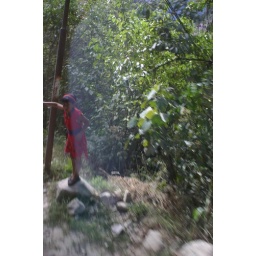
The boy that raced us down the mountain and won. We were in the bus and he was on foot!!!